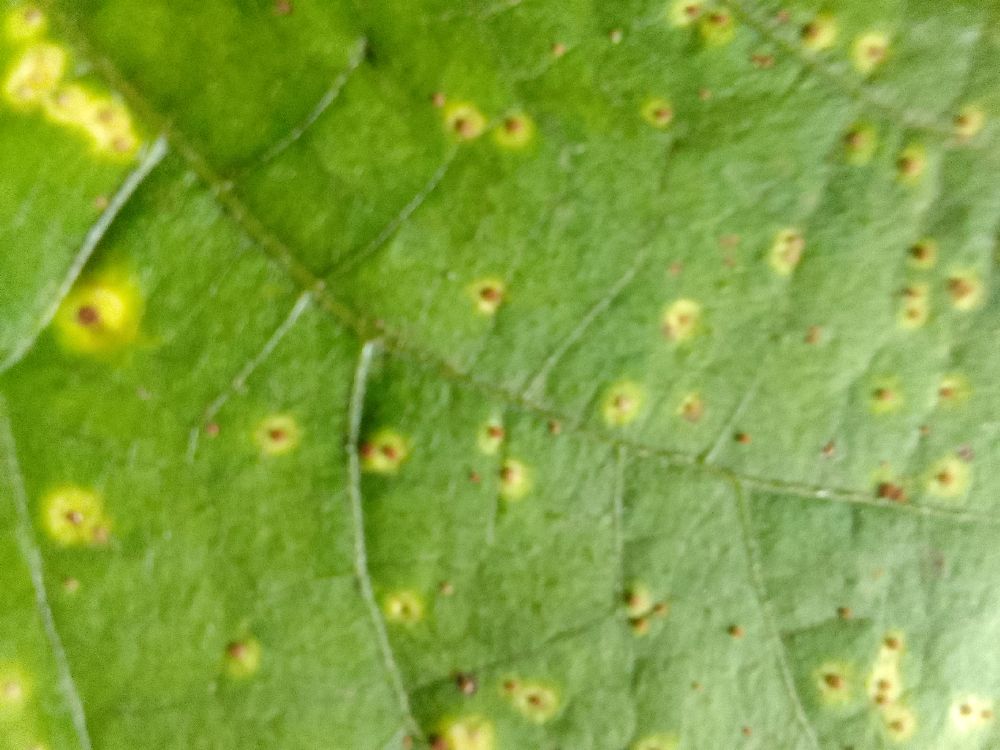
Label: rust